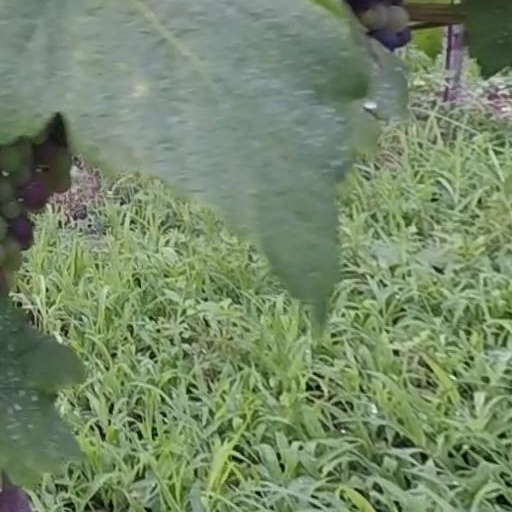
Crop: grape